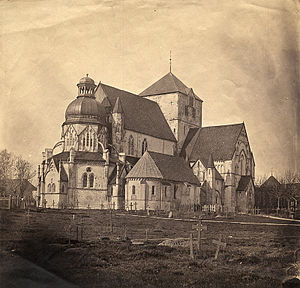
Nidarosdomen / Beskrivelse og bygningshistorie / De enkelte bygningsdele / Tværskibet
Nidarosdomen i 1857, kapitelhuset og oktogonen nærmest
Nidarosdomen i Trondheim er Norges vigtigste kirke. Den er i dag en luthersk domkirke og menighedskirke og betragtes både som Norges nationalhelligdom og som kroningskirke. I den norske grundlov af 1814 står, at Kongeriget Norges regent skal krones i Trondheim. Nidarosdomen blev sidst benyttet som kroningskirke i 1906, da Haakon 7. af Norge blev kronet. Efter afskaffelsen af kroningsceremonien er regenten kun blevet velsignet i den. De norske kronregalier opbevares i en bevogtet kælder ved siden af kirken.